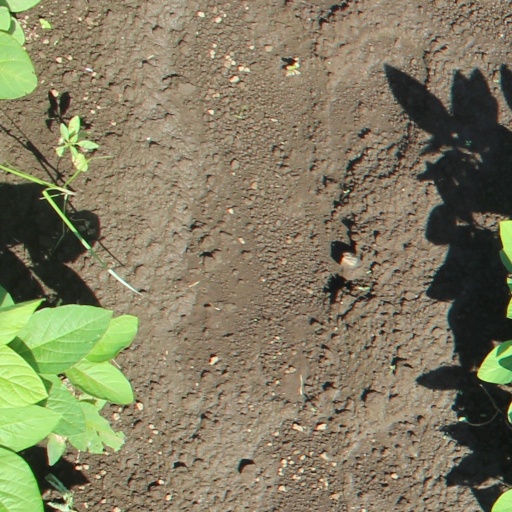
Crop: soybean